Pymatuning Laboratory of Ecology

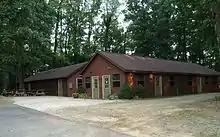
Lab buildings at the Sanctuary Lake Site

The Sanctuary Lake Site is the original research site for the Pymatuning Laboratory of Ecology since 1949 and is situated on Sanctuary Lake, a protected waterway, which several of the original classrooms overlook. This site contains eight research laboratories, a stockroom, environmental chambers, a freezer, wireless internet, a computer lab, and 24-hour emergency power back-up. There is also a library and a large lecture hall that can accommodate more than 100 people.